Land clearing in Australia

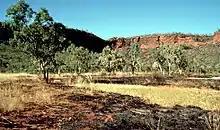
Smaller fires prevent undergrowth building up and providing fuel for larger fires, Northern Territory, 2000

The primary motivator for land clearing in Australia is agricultural production, especially livestock. Where soil fertility and rainfall allow, the clearing of land allows for increased agricultural production and increase in land values. Land clearing was seen as progressive, and there was the general view that land was wasted unless it was developed.